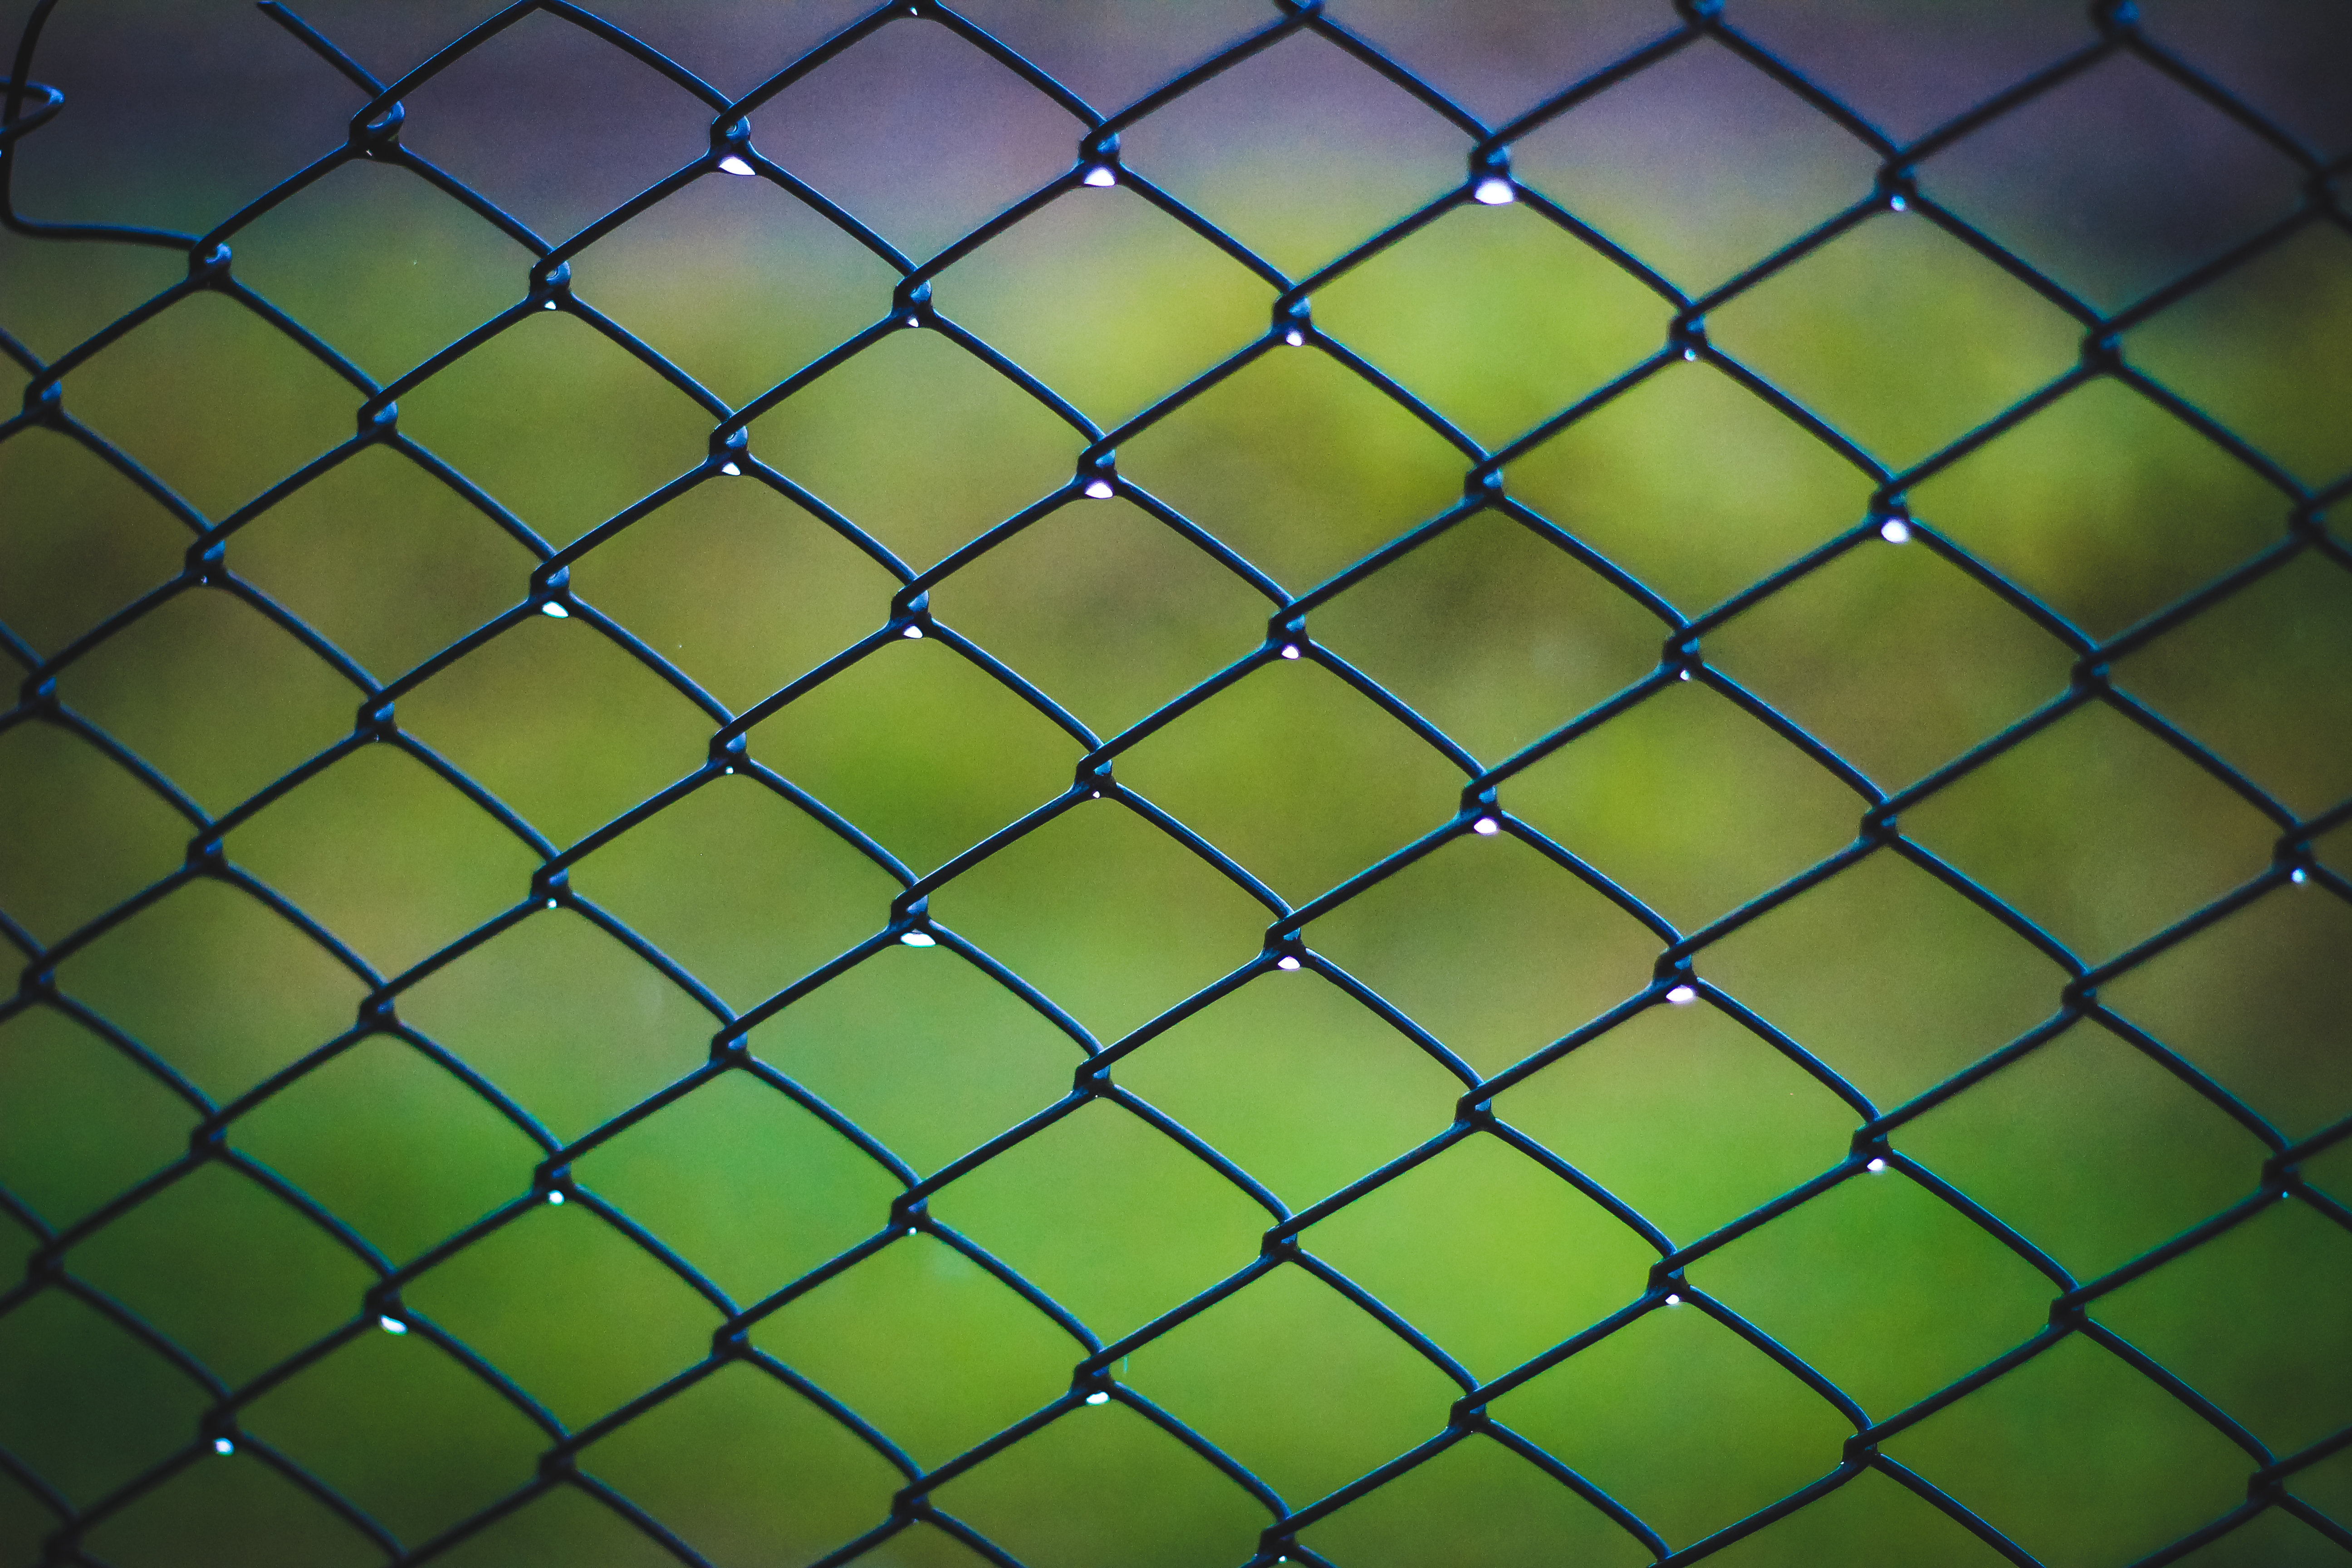
greens, grass, mesh, ceiling, iron, rain, drop, water, humidity, chain link fencing, green, wire fencing, yellow, net, pattern, metal, symmetry, fence